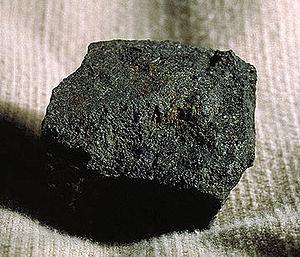
Le charbon bitumineux est un charbon assez léger, plutôt tendre et poreux, contenant une substance huileuse grasse improprement qualifiée de « bitume », ce qui pourrait le faire classer dans les roches mères d'autant que c'est le type de charbon réputé libérer le plus de grisou.
La houille est une roche carbonée sédimentaire correspondant à une qualité spécifique de charbon, intermédiaire entre le lignite et l'anthracite. De couleur noirâtre, elle provient de la carbonisation d'organismes végétaux et peut donc servir de combustible fossile.
Consol Energy Inc. ou « Consol Energy » est une compagnie nord-américaine du secteur des énergies fossiles qui a aussi des intérêts dans la filière bois et la production d'électricité. Avec la réduction des ressources conventionnelles et s'est tournée vers les hydrocarbures non conventionnels.